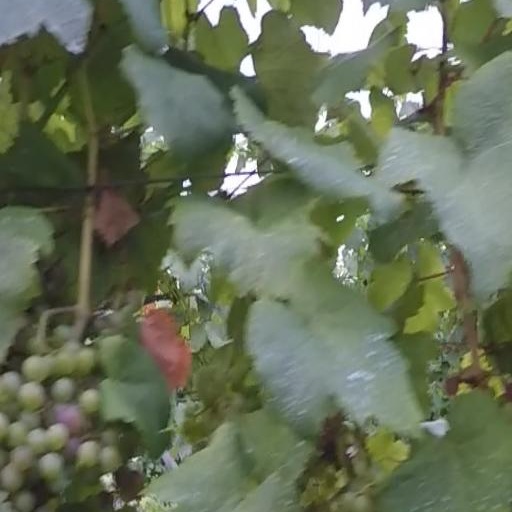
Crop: grape